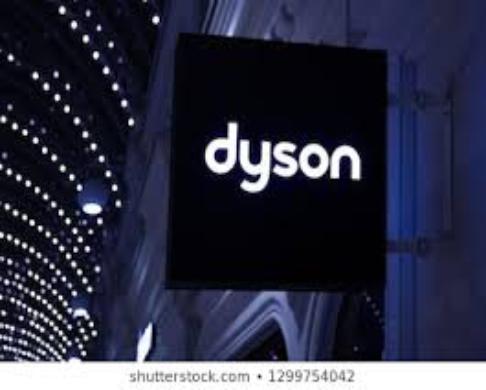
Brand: adyson
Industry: Clothes